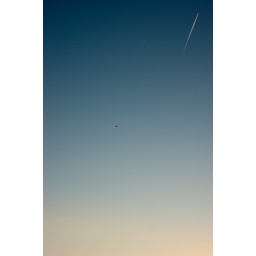
The smog does wonders for the sky in Toronto. The little black dot is a bird (not planned)